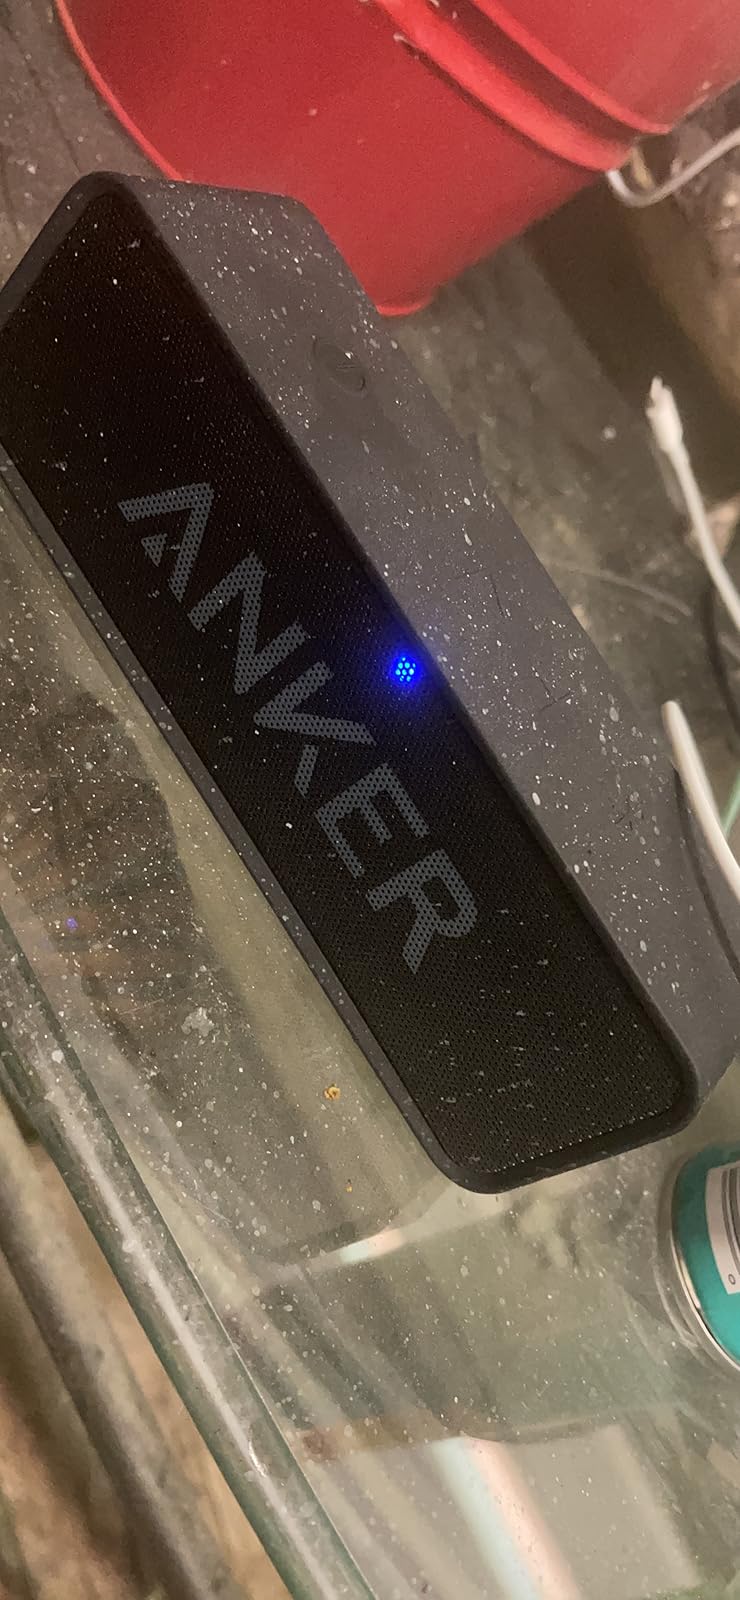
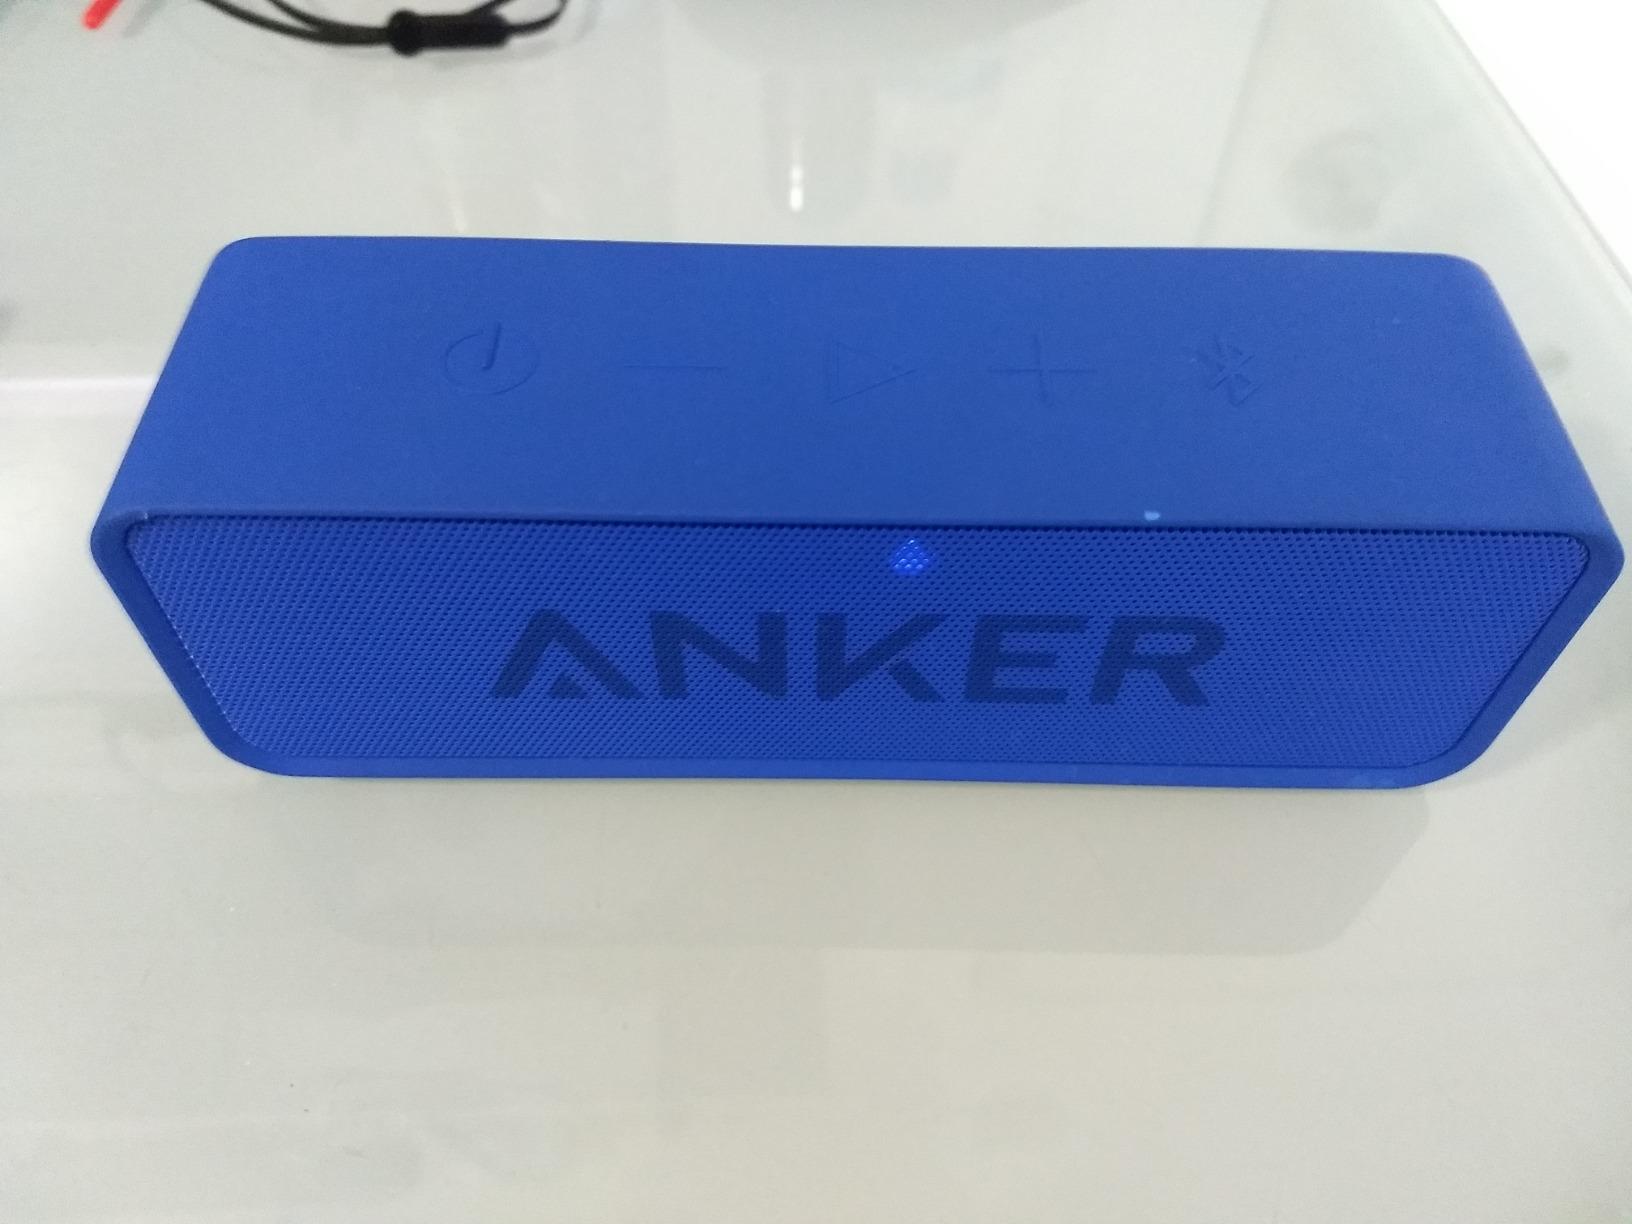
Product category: speaker
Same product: no